Agincourt Square, Monmouth

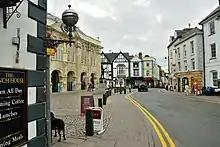
General view of the square, looking towards the southwest

Agincourt Square is an open space in the centre of Monmouth, Wales, in front of the Shire Hall. The area has been used for public functions and markets over the centuries.